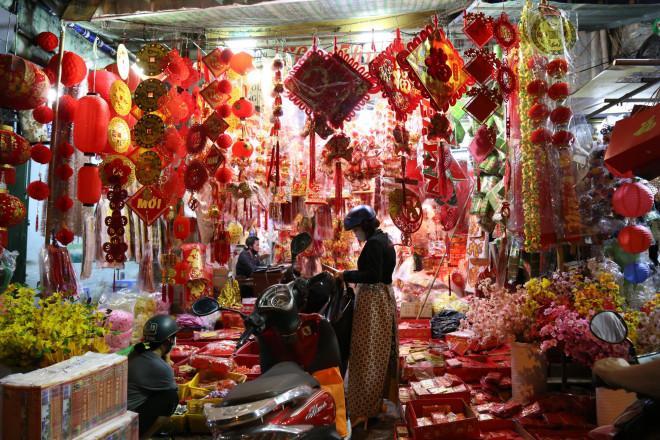
có một nhóm người đang mua hàng ở trong một cửa hàng đồ trang trí